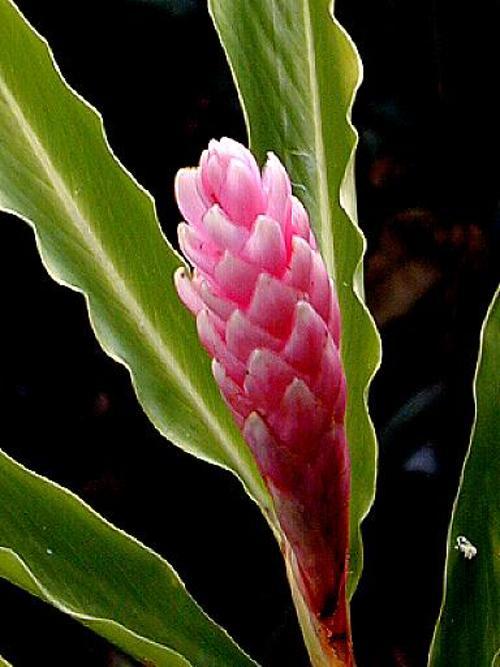
Label: red ginger